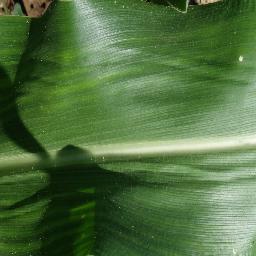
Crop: corn
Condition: (maize)_healthy